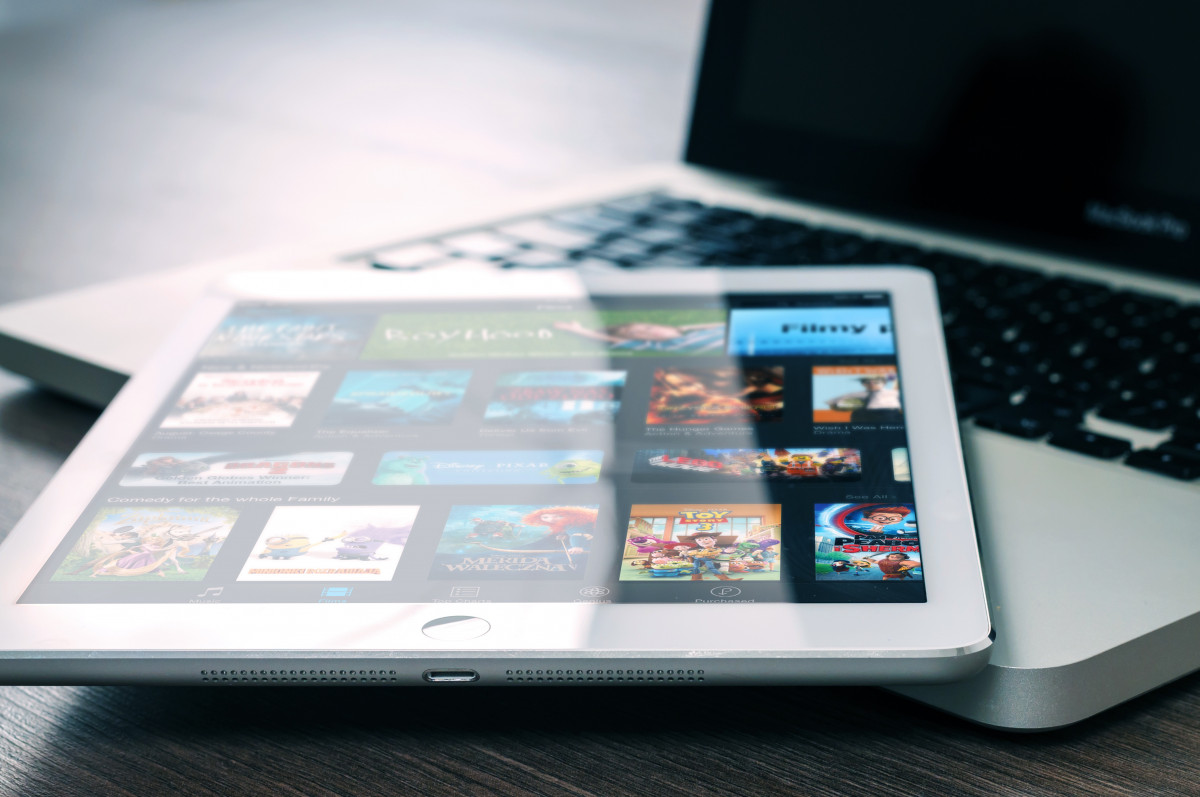
Tags: smartphone, macbook, apple, ipad, technology, gadget, brand, electronics, design, multimedia, screenshot, personal computer, tablet computer, electronic device, computer hardware